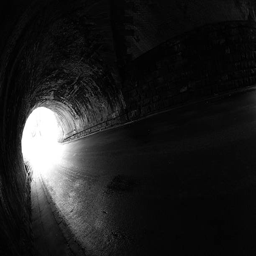
light at the end of tunnel black and white